Antoni Listowski

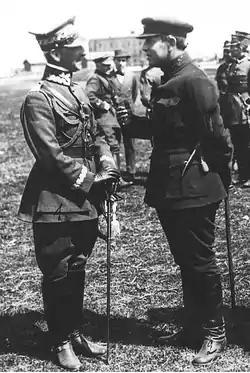
Antoni Listowski and Symon Petliura in Berdychiv, April 1920

Antoni Listowski (29 March 1865, Warsaw – 13 September 1927, Warsaw) was a Polish military officer. After being a major general of the Imperial Russian Army (from 1916 on), he became general in the Polish Armed Forces and took part in the Polish–Soviet War.